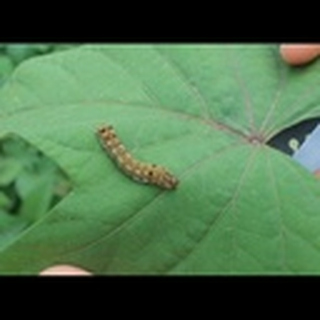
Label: cotton_army_worm